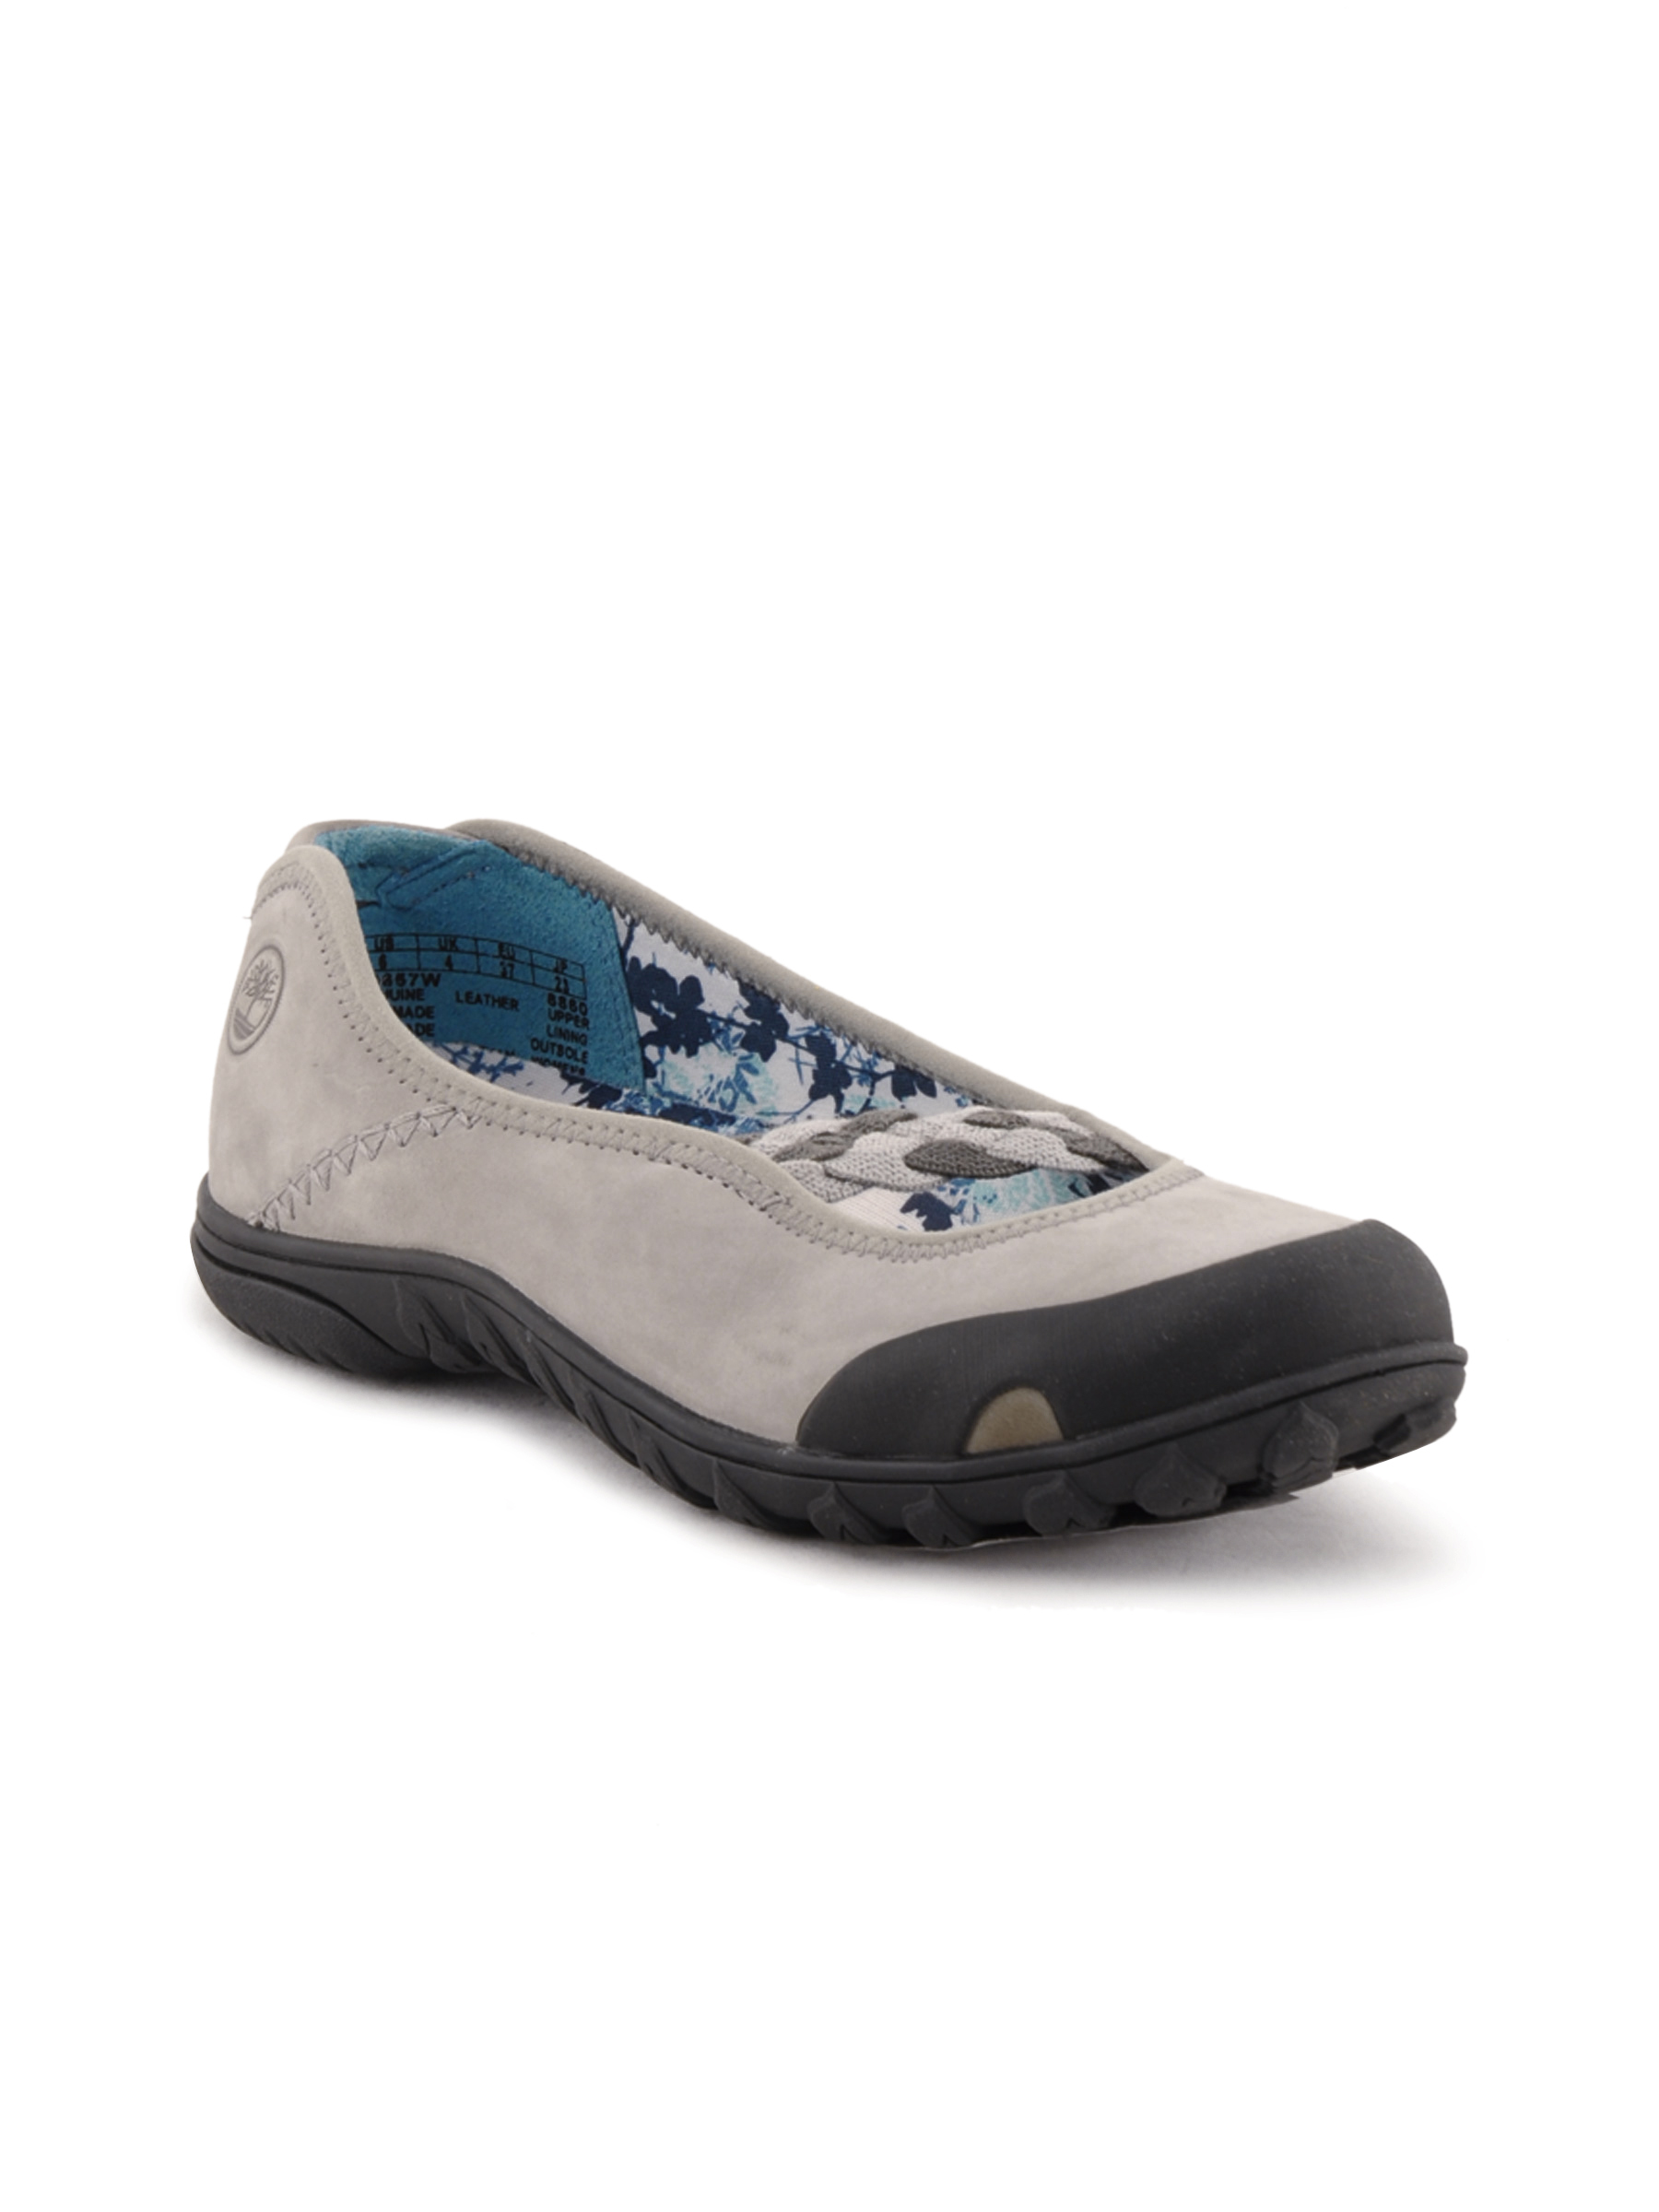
Timberland Women Casual Grey Casual Shoes
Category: Footwear / Shoes / Casual Shoes
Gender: Women
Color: Grey
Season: Fall 2011
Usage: Casual